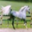
Label: horse